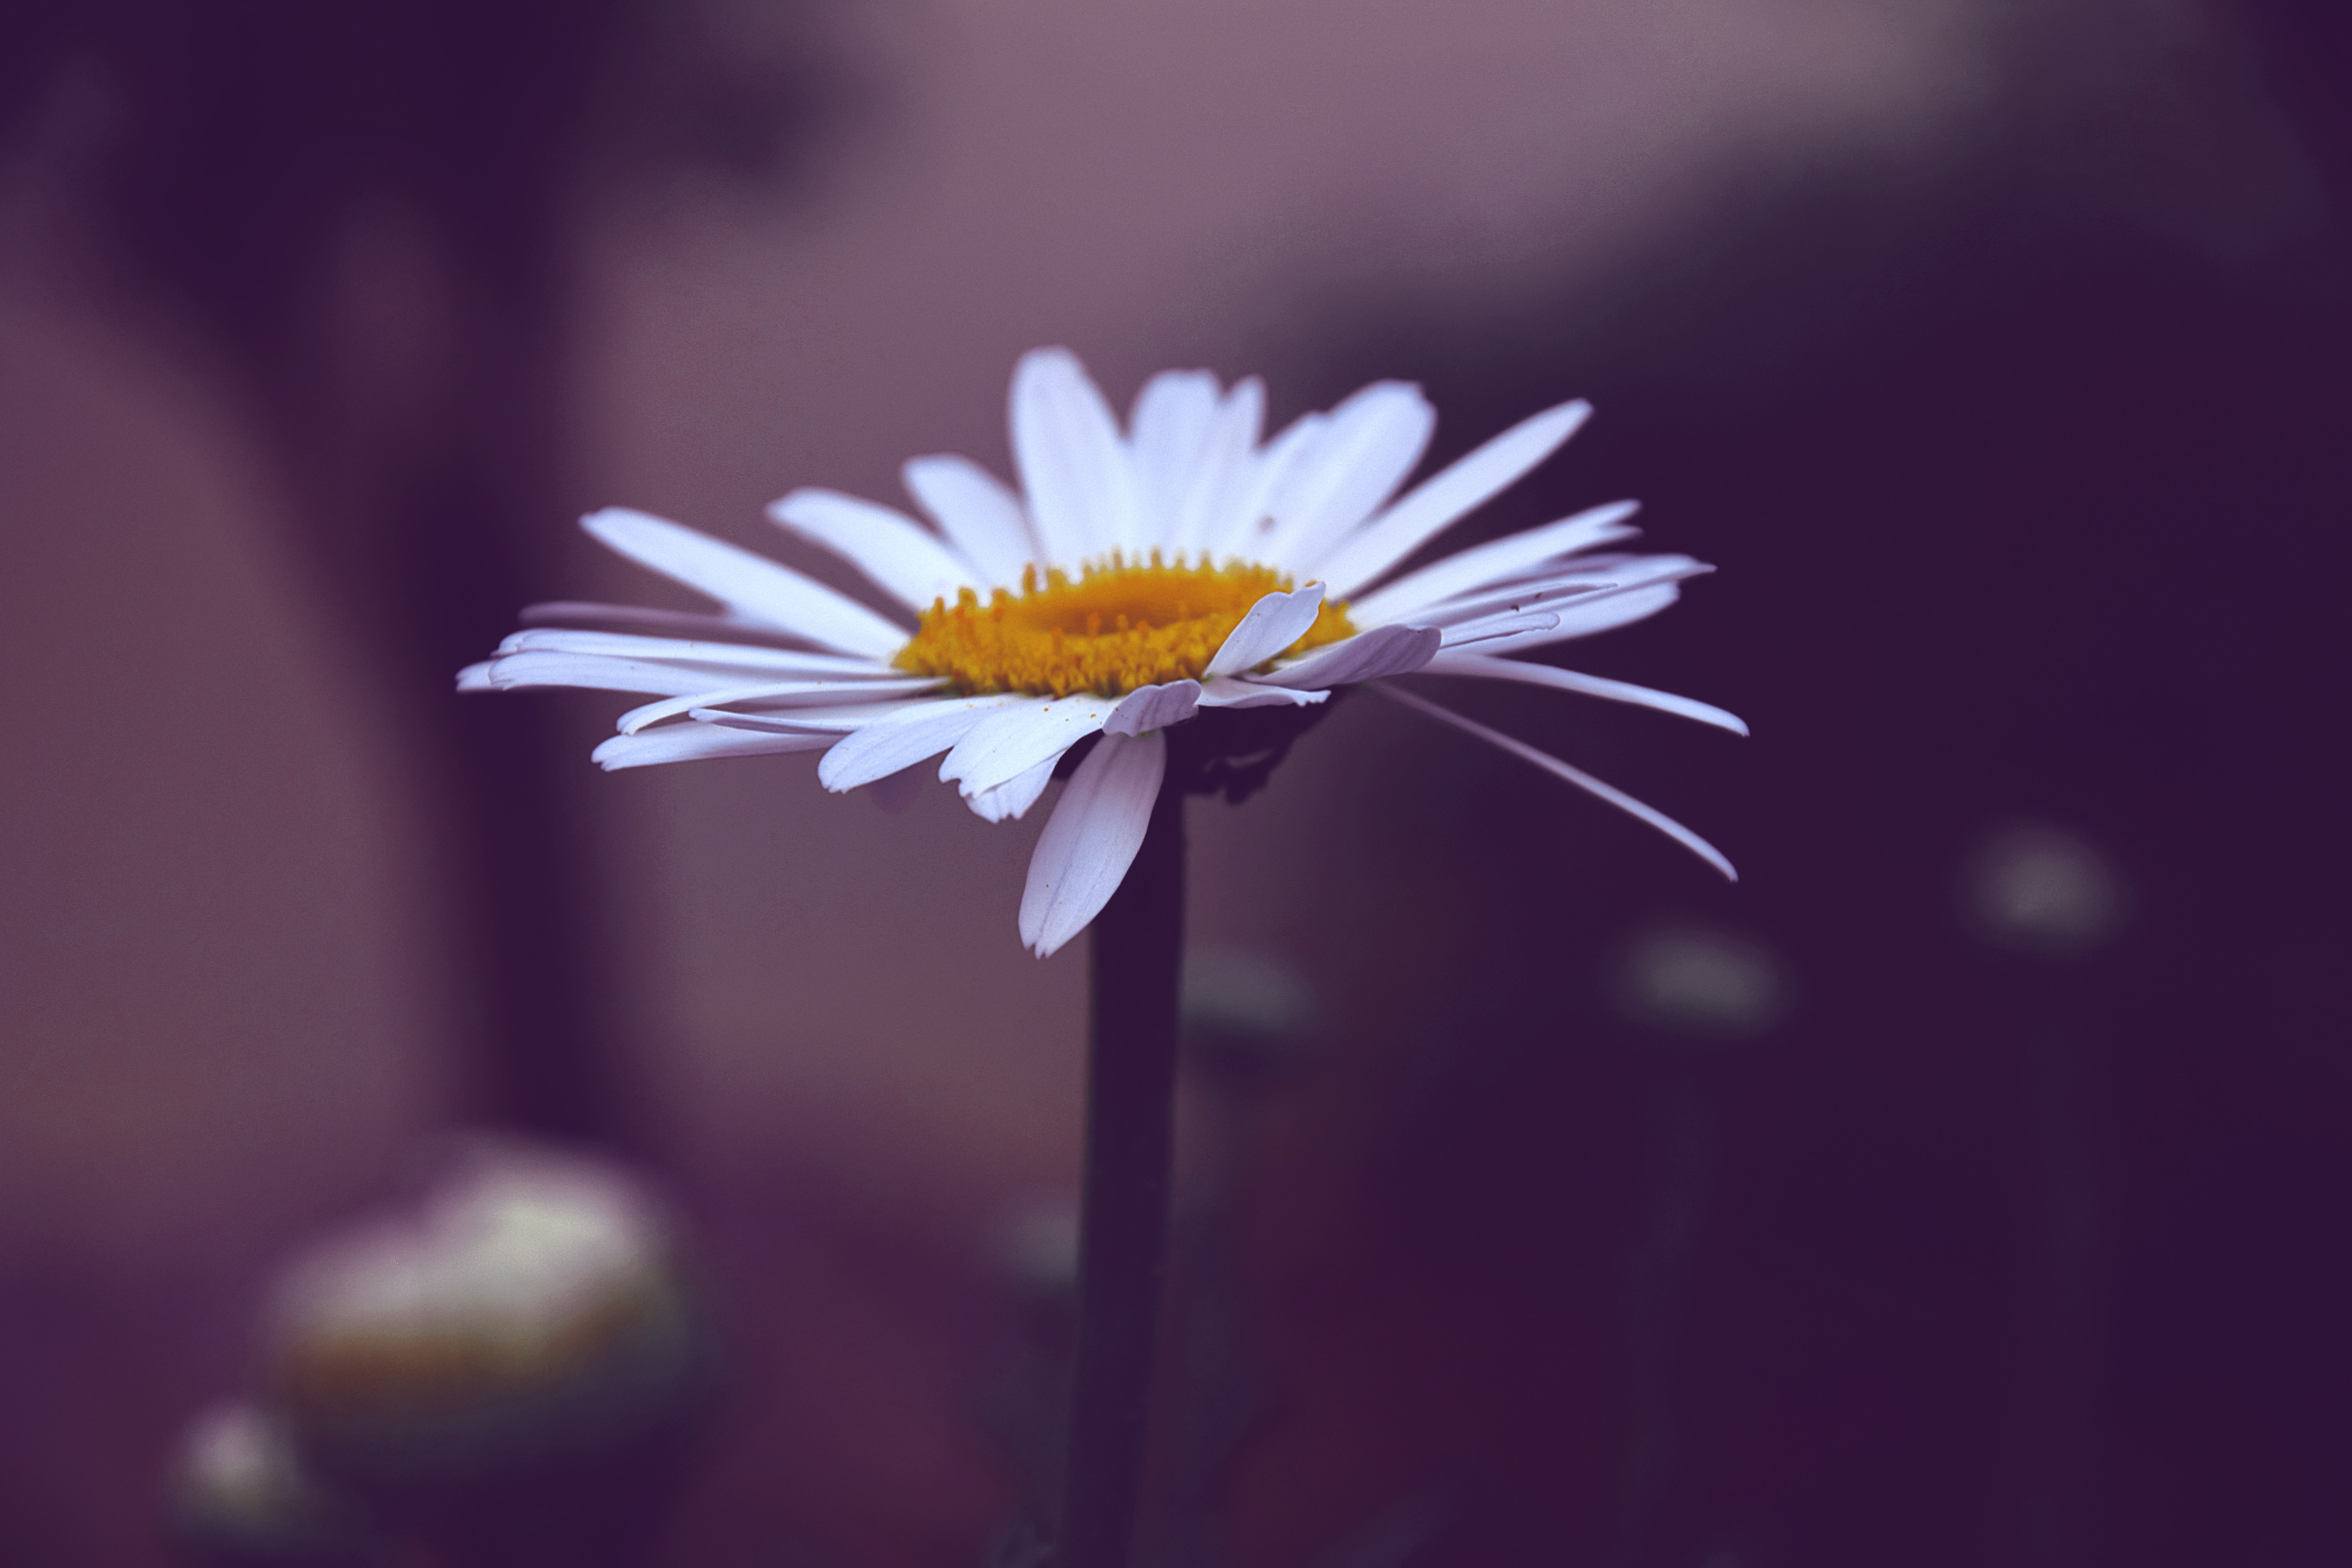
blossom, plant, photography, sunlight, flower, petal, bloom, daisy, macro, yellow, flora, wildflower, close up, petals, macro photography, flowering plant, daisy family, oxeye daisy, plant stem, computer wallpaper, land plant